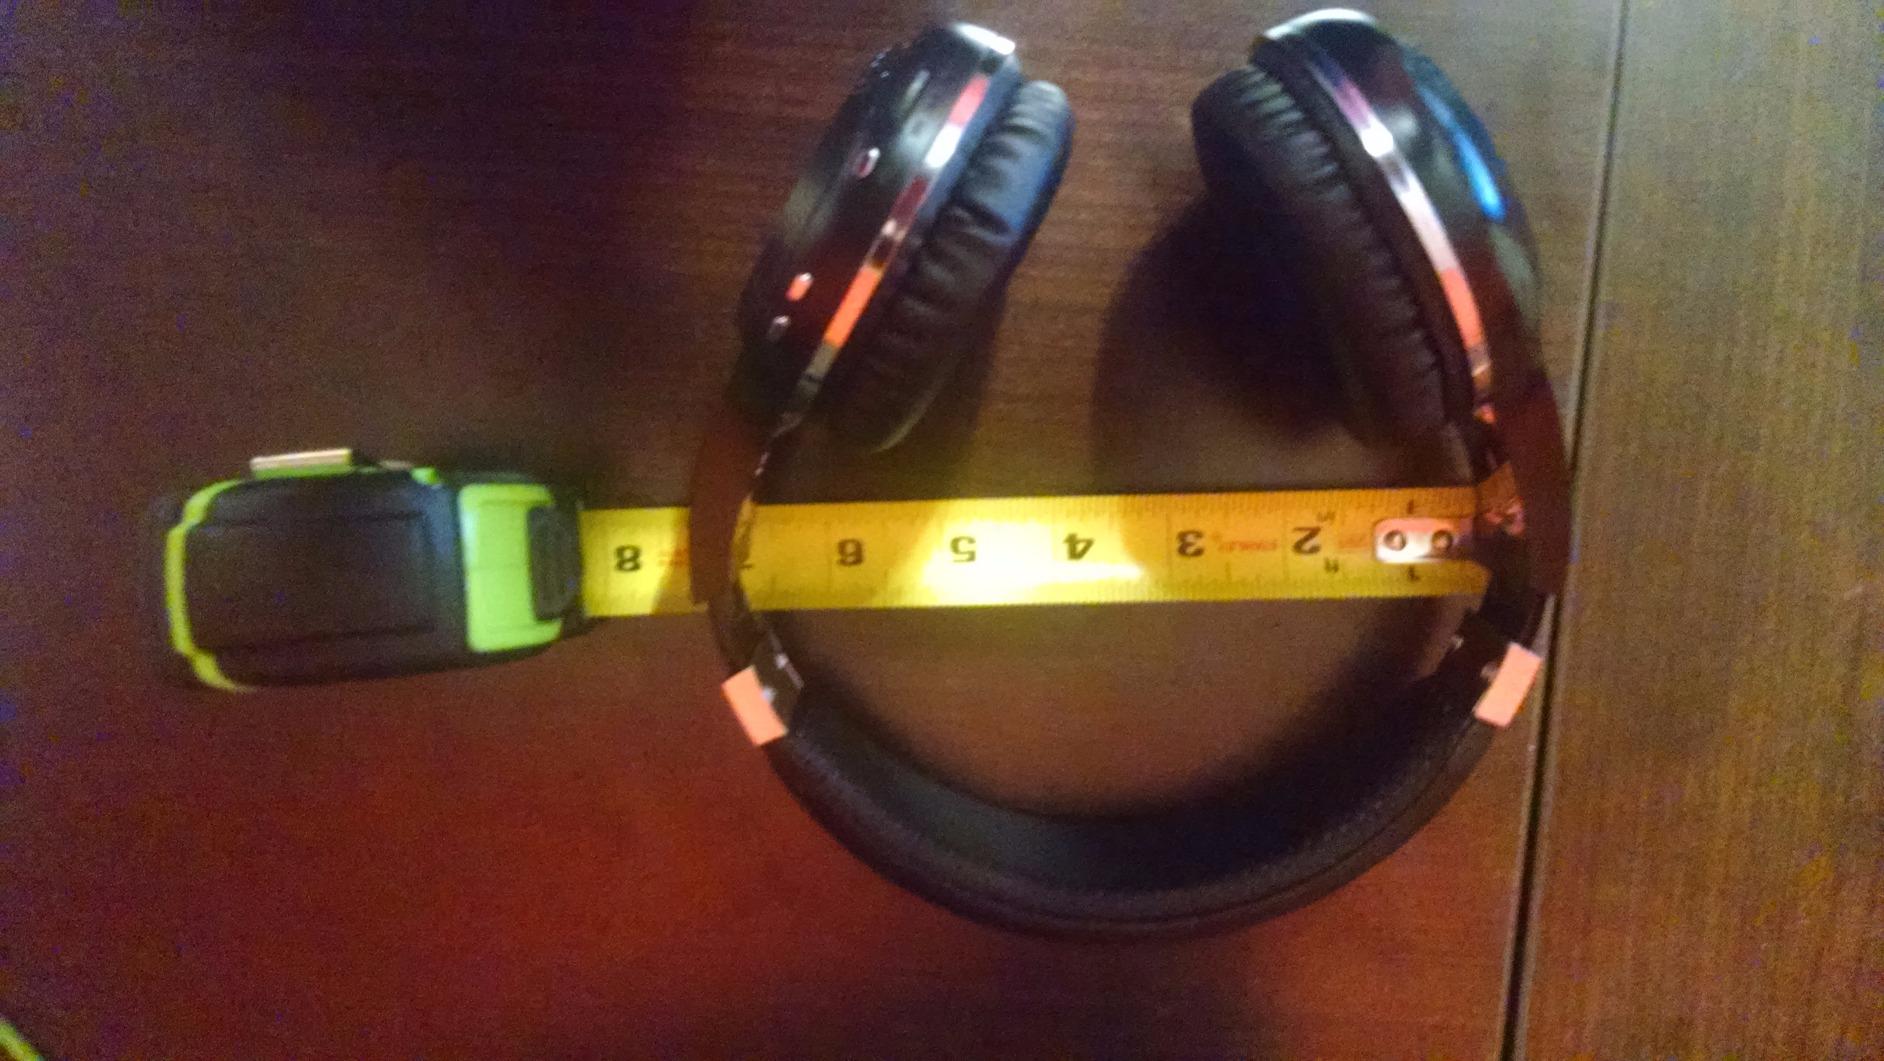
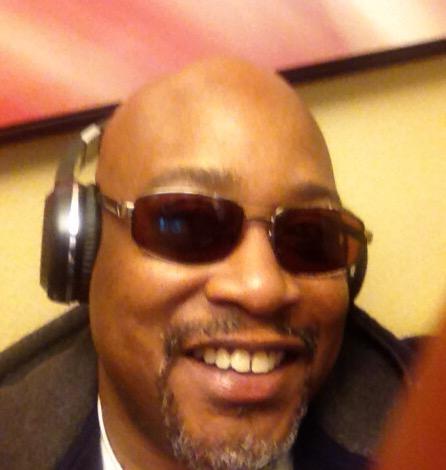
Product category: headphones
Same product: yes